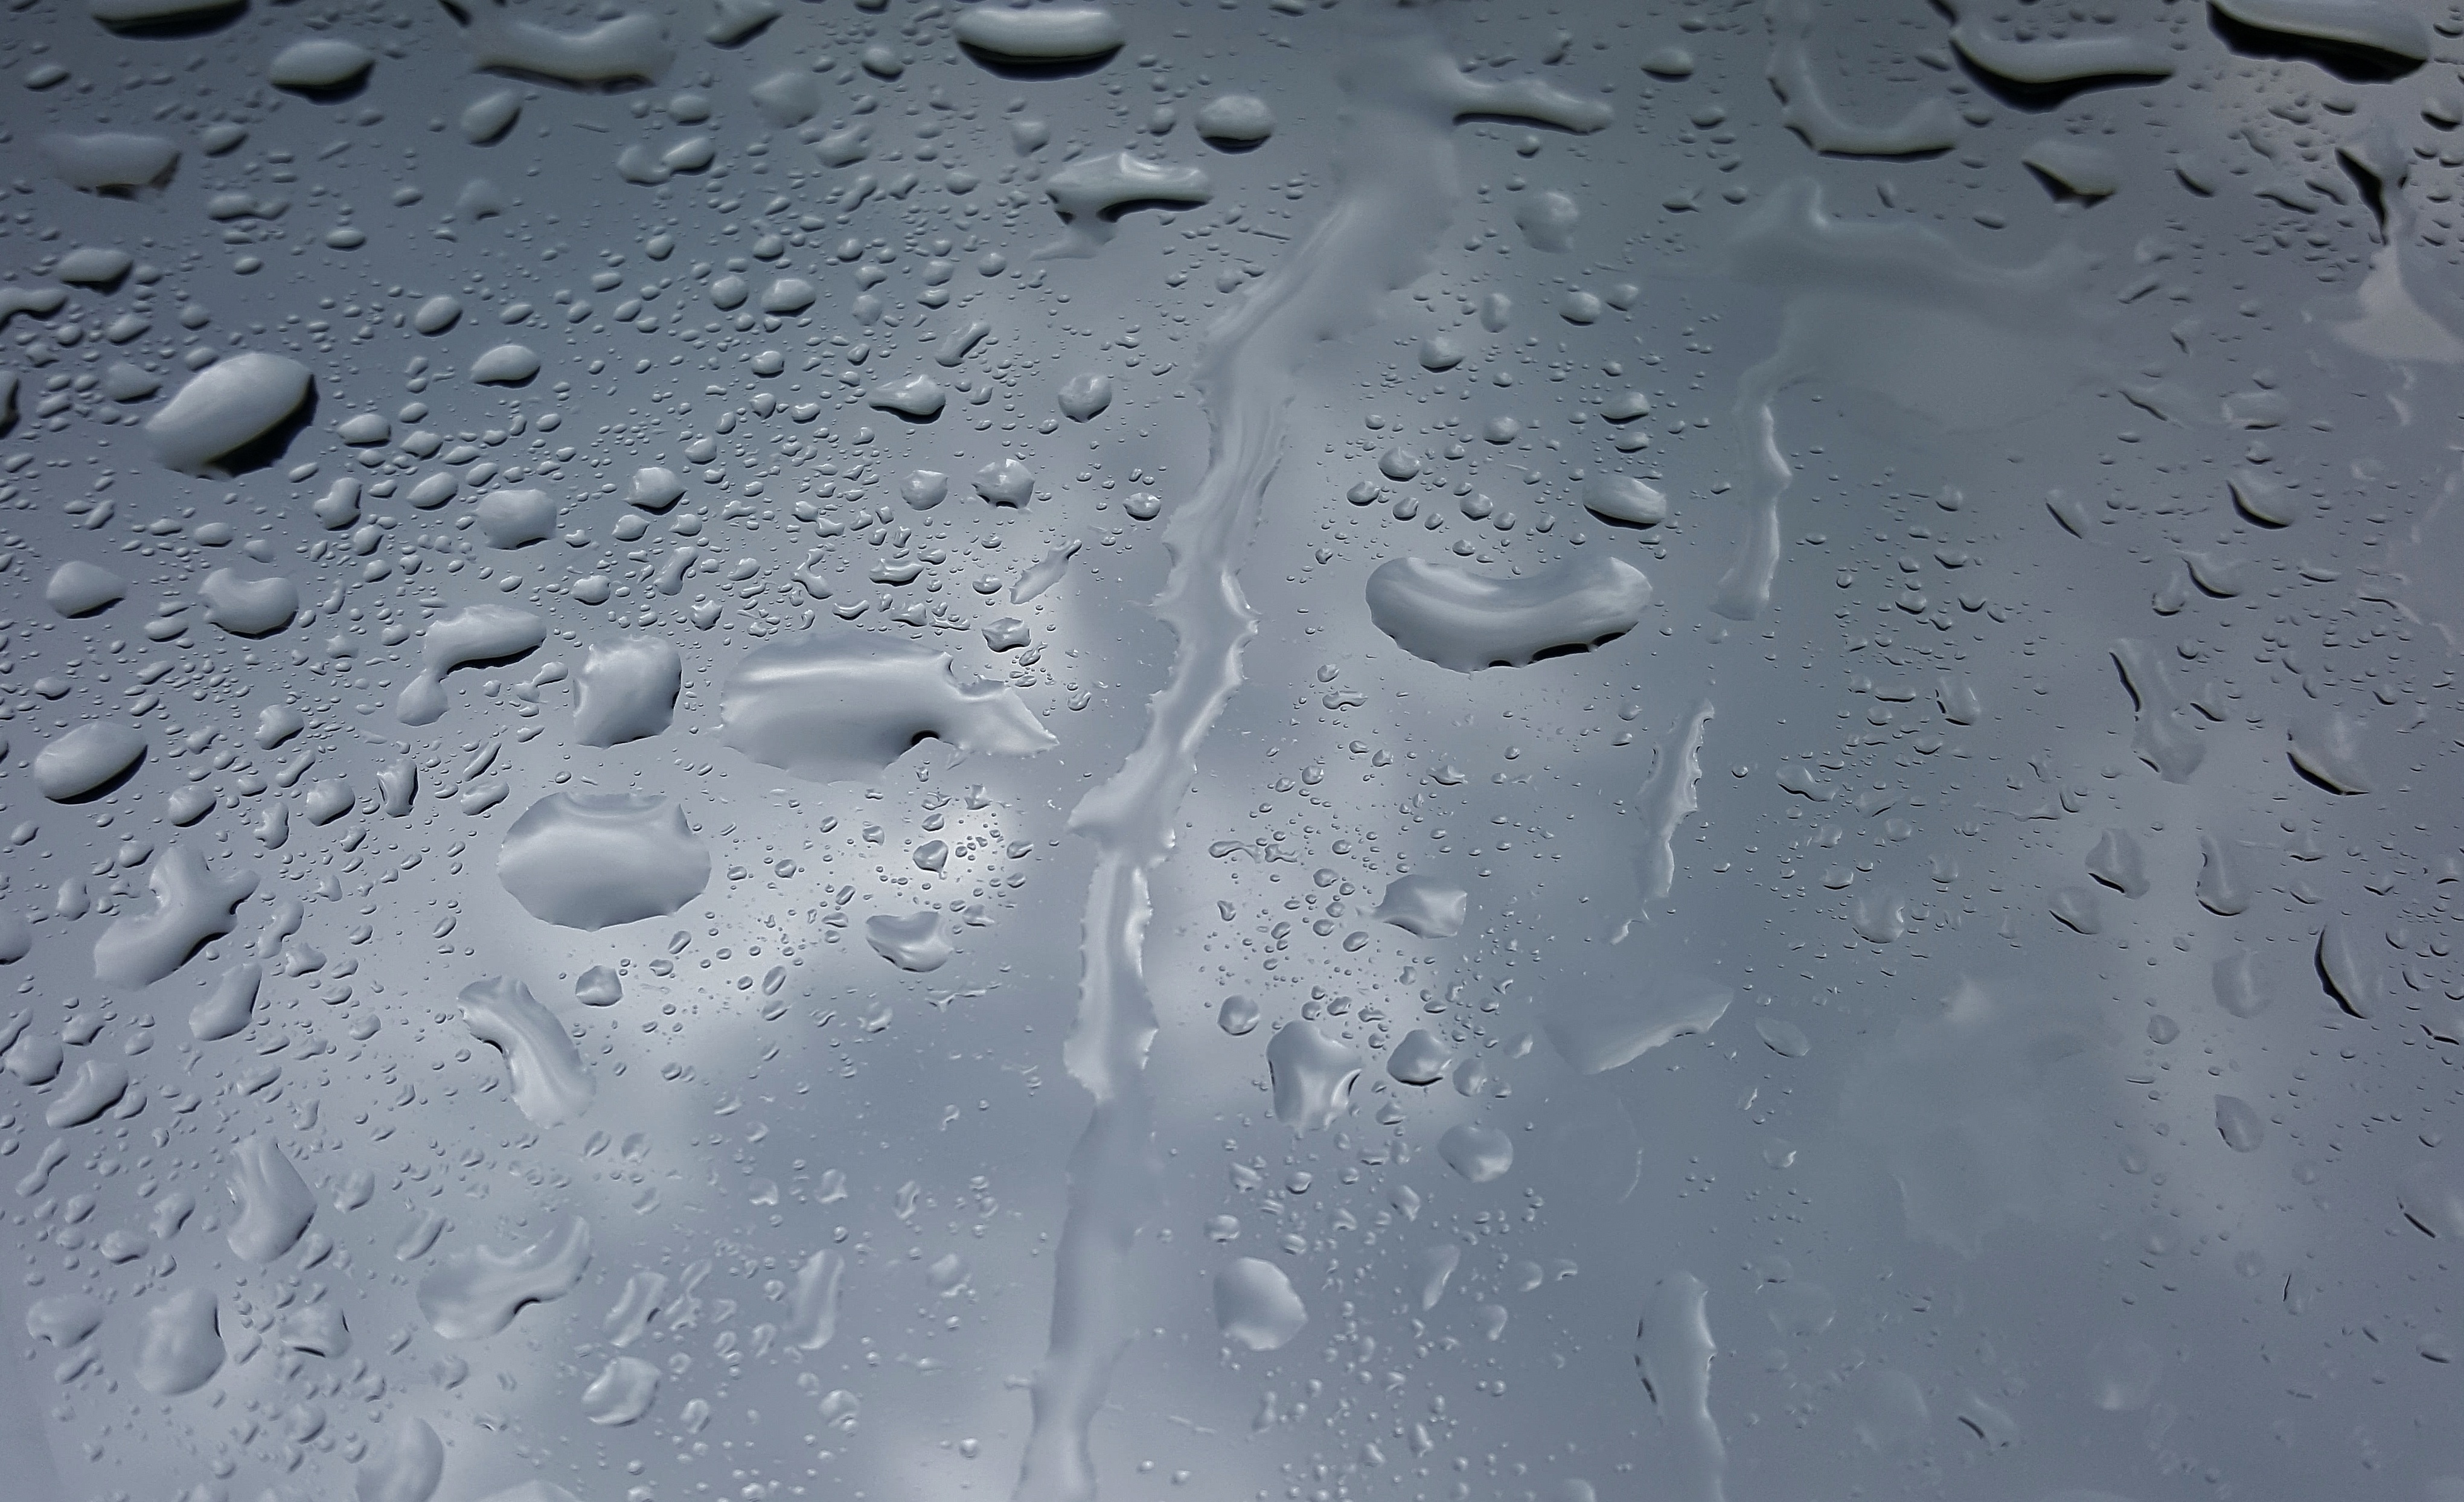
water, snow, winter, drop, rain, frost, wet, ice, weather, monochrome, background, droplets, raining, freezing, beading, bad weather, water trail, wet weather